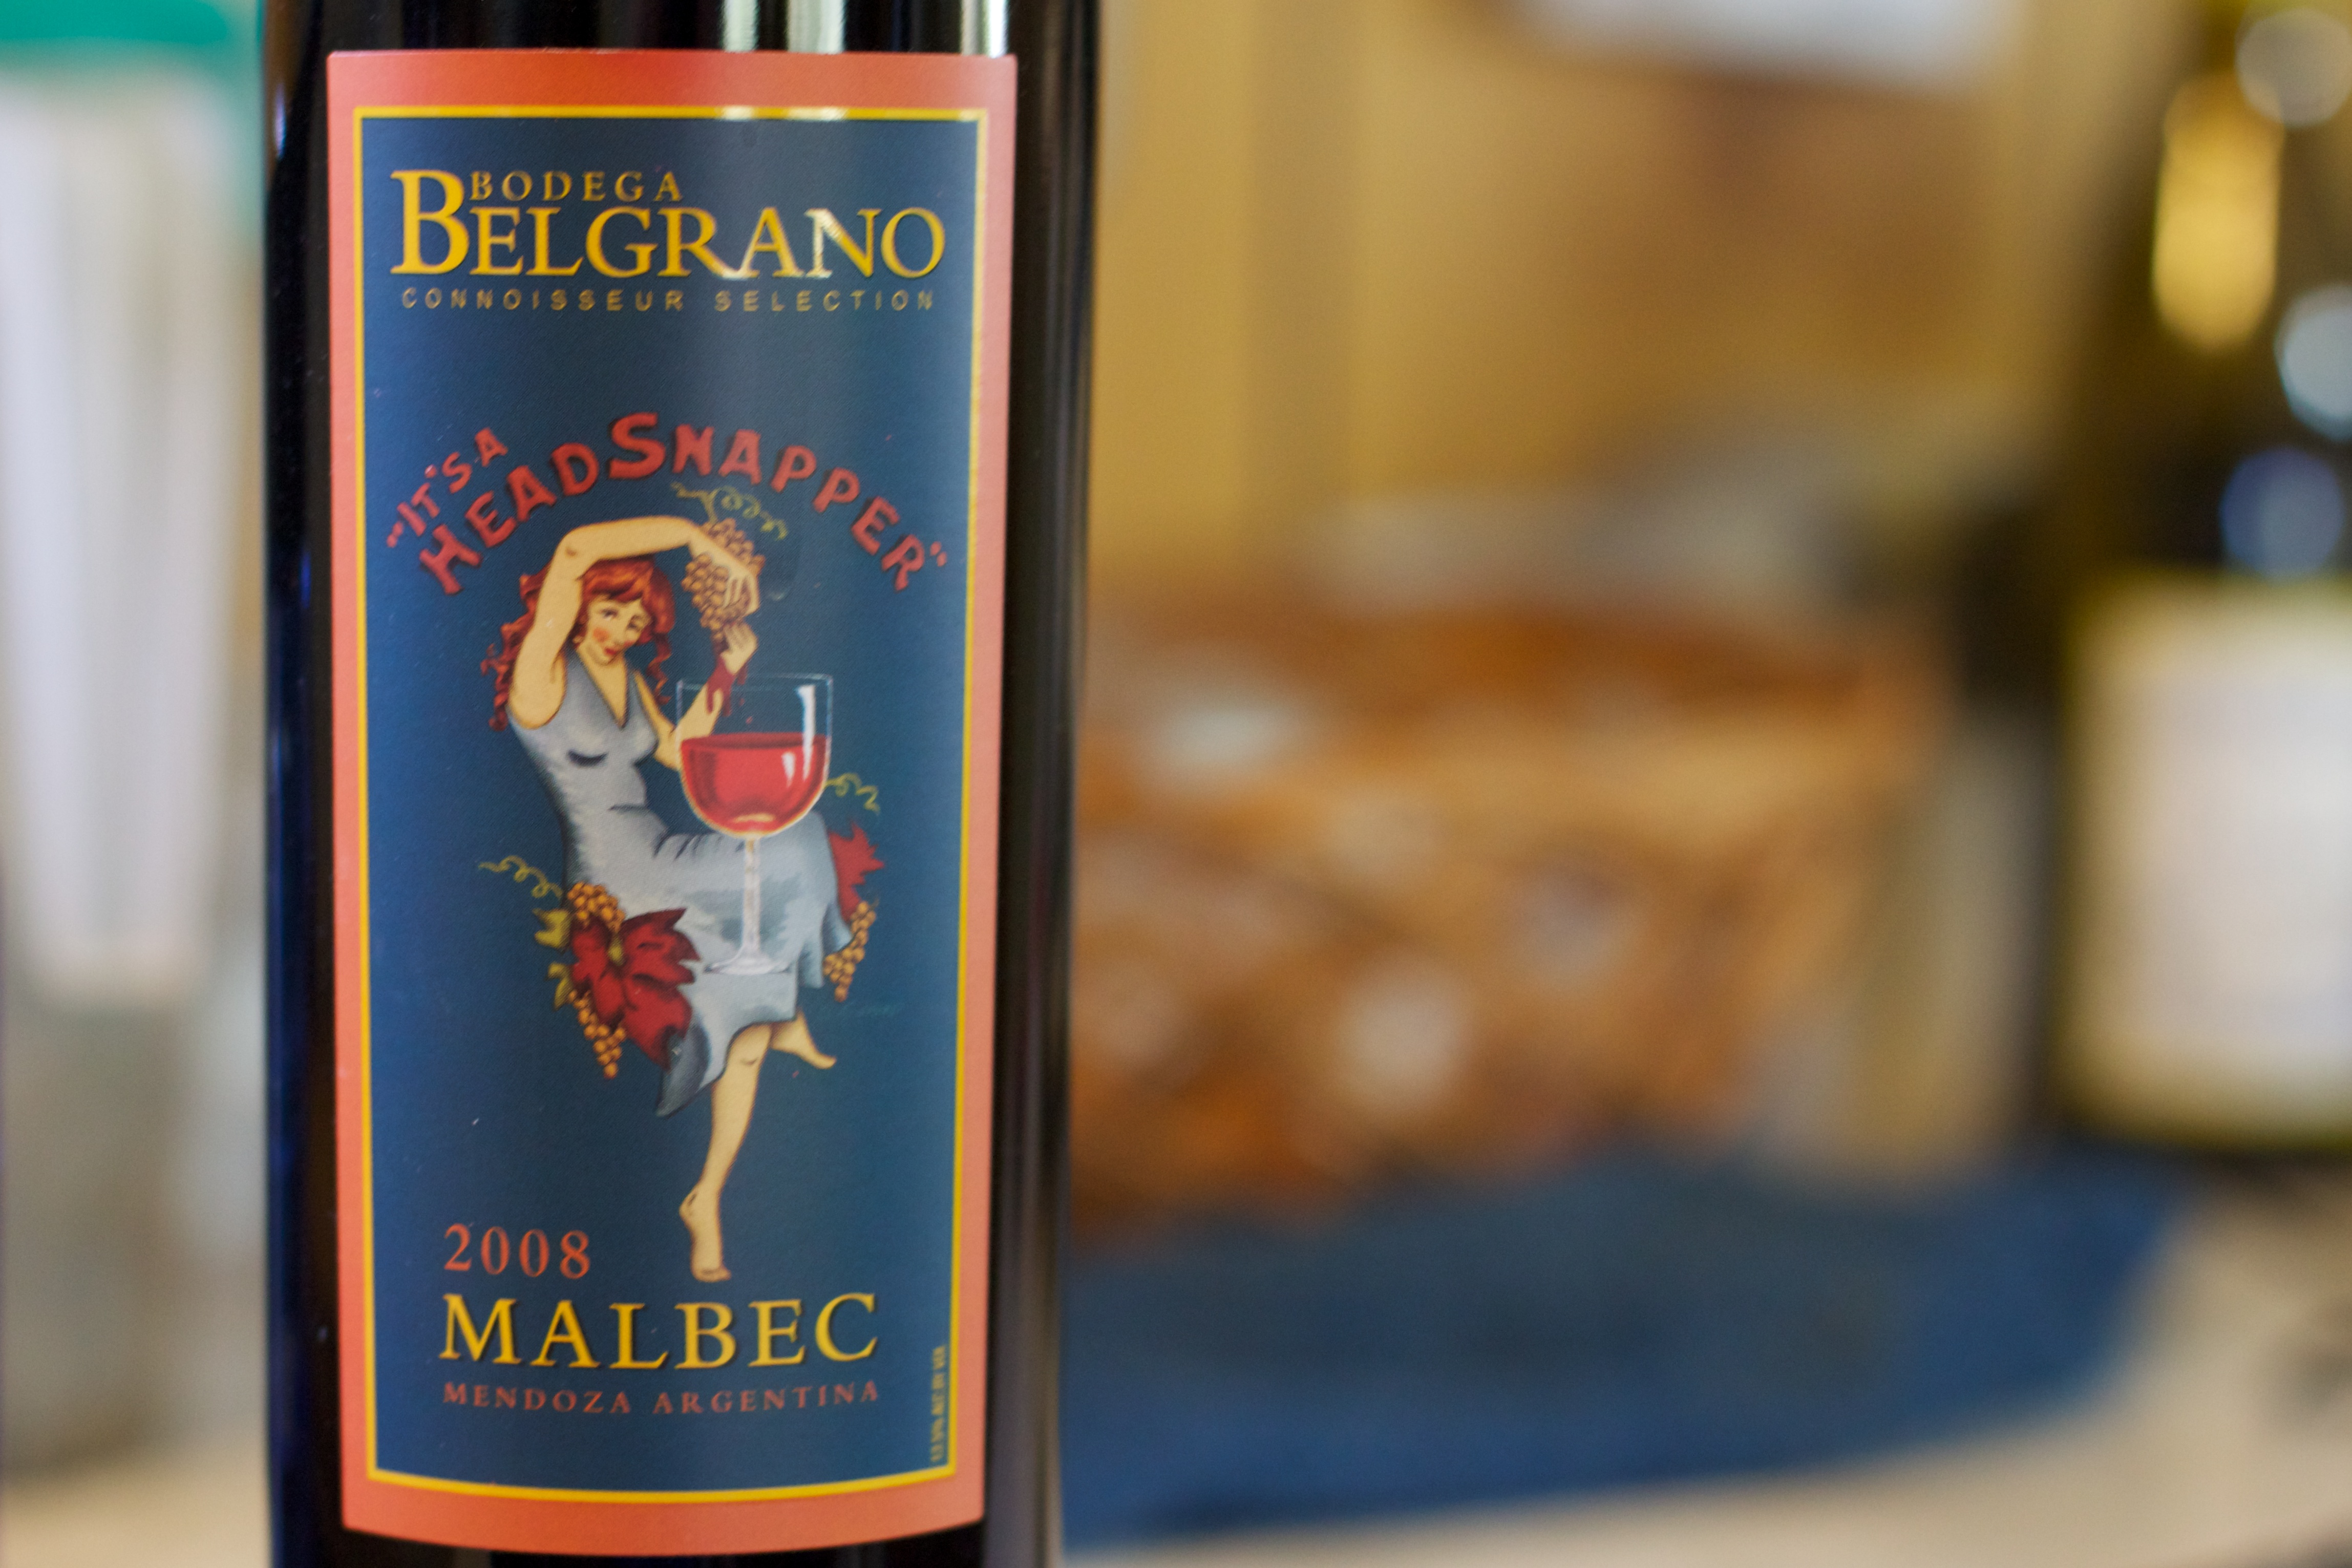
wine, food, drink, beer, liqueur, 2011365, flavor, alcoholic beverage, distilled beverage